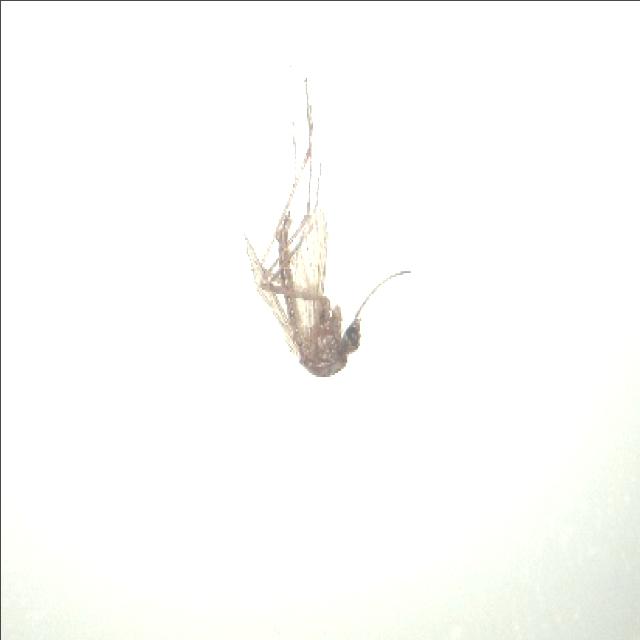
Species: aedes_vexans